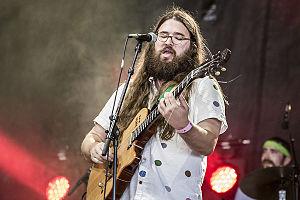
Matthew E. White est un auteur-compositeur-interprète et producteur américain, né en 1982 à Virginia Beach.